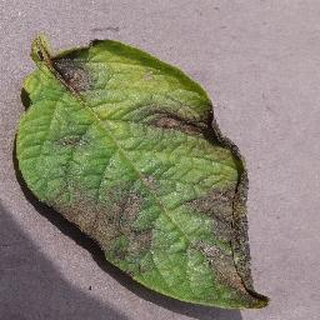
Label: potato_late_blight